Trolleybuses in Sanremo

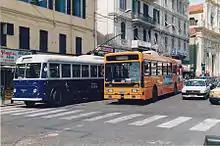
Preserved historical trolleybus 29 and an active trolleybus in the city centre in 1991

The Sanremo trolleybus system or San Remo trolleybus system, also known as the Italian Riviera trolleybus (Italian: ), operated from 1942 to 2021 and was focused on the town and "comune" of Sanremo, in the region of Liguria, northwestern Italy.